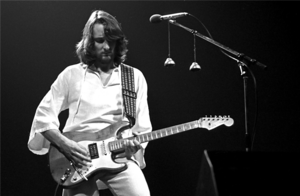
Roger Hodgson
Roger Hodgson, Zürich, 1979.
Roger Charles Pomfret Hodgson er en britisk sanger og musiker, som var en af de stiftende medlemmer af den progressive rockgruppe Supertramp. Han er kendt for sin høje stemme og for at skrive sange om diverse temmelig spirituelle og filosofiske emner.